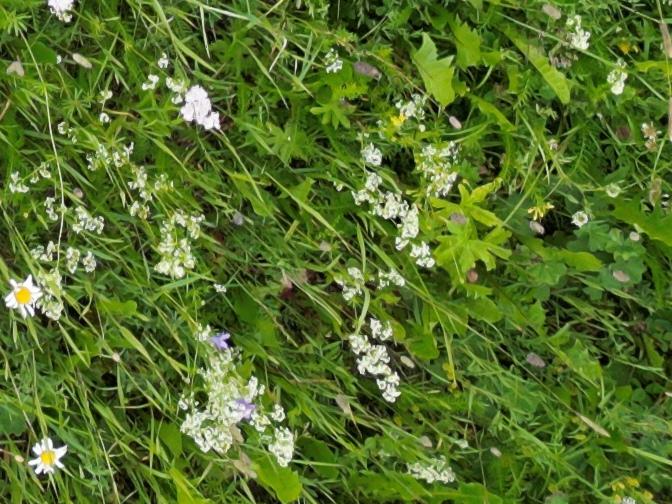
Flowers visible: yarrow flowers, yarrow flowers,  daisy flowers,  daisy flowers, yarrow flowers, yarrow flowers, yarrow flowers, yarrow flowers, yarrow flowers,  daisy flowers, yarrow flowers, yarrow flowers, yarrow flowers